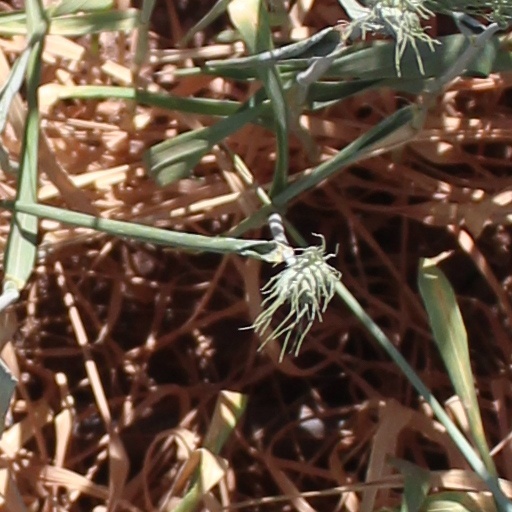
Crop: wheat